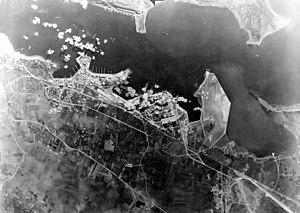
Bizerte ou Banzart est une ville du nord de la Tunisie située entre la mer Méditerranée et le lac de Bizerte. Elle est le chef-lieu d'un gouvernorat peuplé de plus d'un demi-million d'habitants. La ville compte 136 917 habitants en 2014.